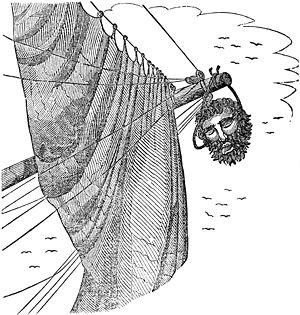
Edward Teach ou encore Edward Thatch, plus connu sous le nom de Barbe Noire, né vraisemblablement à Bristol vers 1680 et mort le 22 novembre 1718 sur l'île d'Ocracoke, est un pirate anglais qui a opéré dans les Antilles et sur la côte Est des colonies britanniques en Amérique.